The Voice Georgia

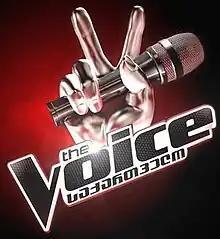

The Voice", known in English as The Voice Georgia", is a Georgian reality television show and singing competition broadcast on 1TV.